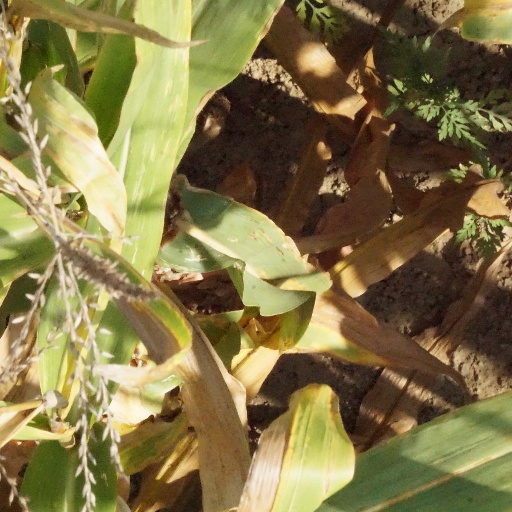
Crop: maize; corn